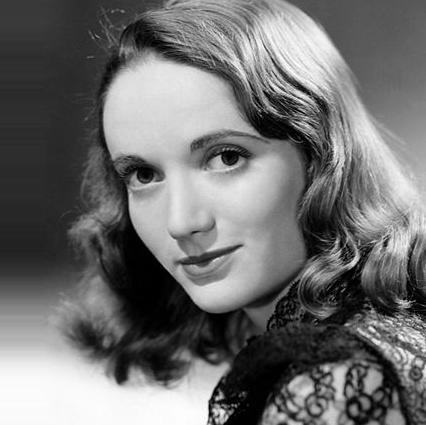
Age: 24